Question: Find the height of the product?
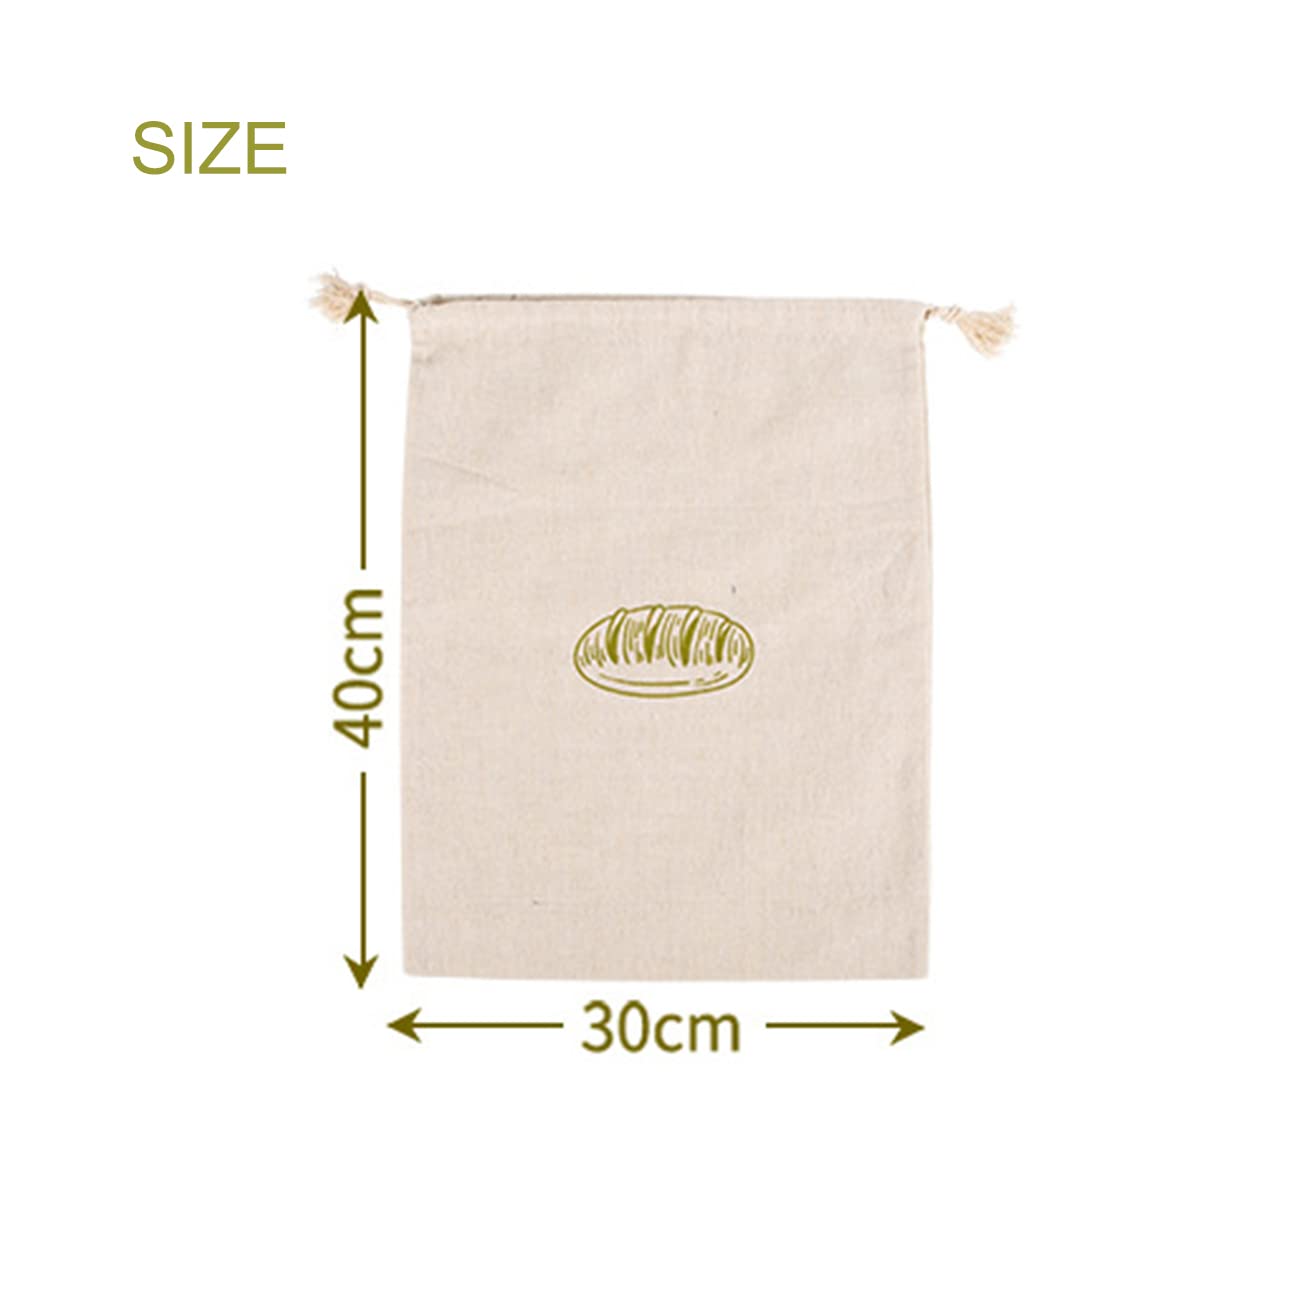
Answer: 40.0 centimetre